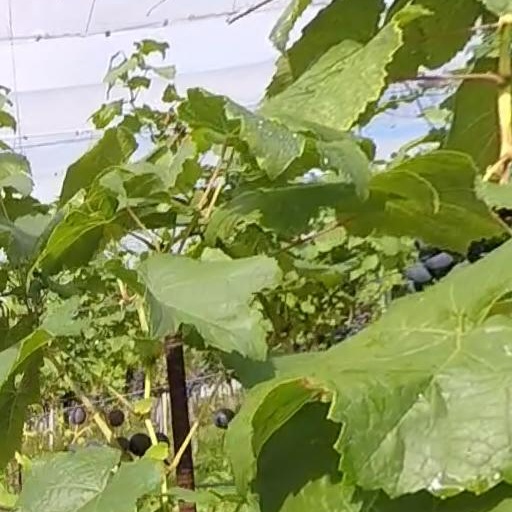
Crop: grape